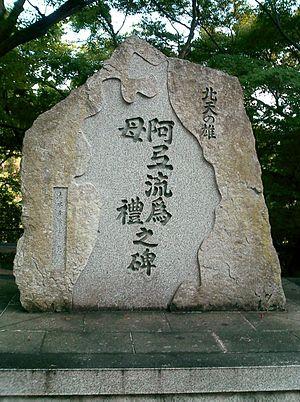
Emishi est le mot utilisé par les Japonais de la période Nara et du début de la période Heian pour désigner les populations indigènes du Tohoku qui refusaient de se plier à l'autorité de l'empereur du Japon.